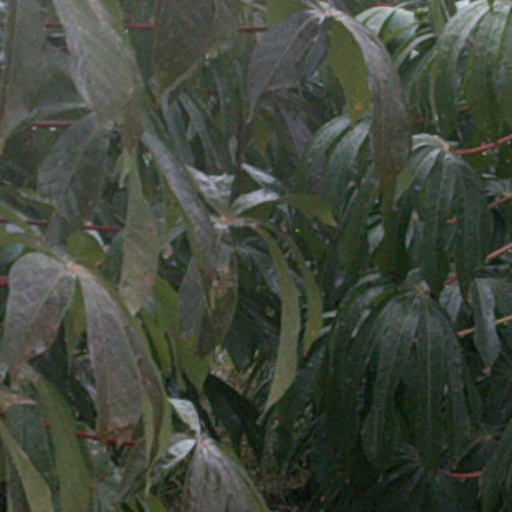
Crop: cassava